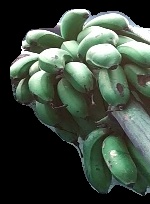
Variety: rasbale
Grade: grade2